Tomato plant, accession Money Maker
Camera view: horizontal (90 deg, fisheye); turntable rotation: 60 degrees
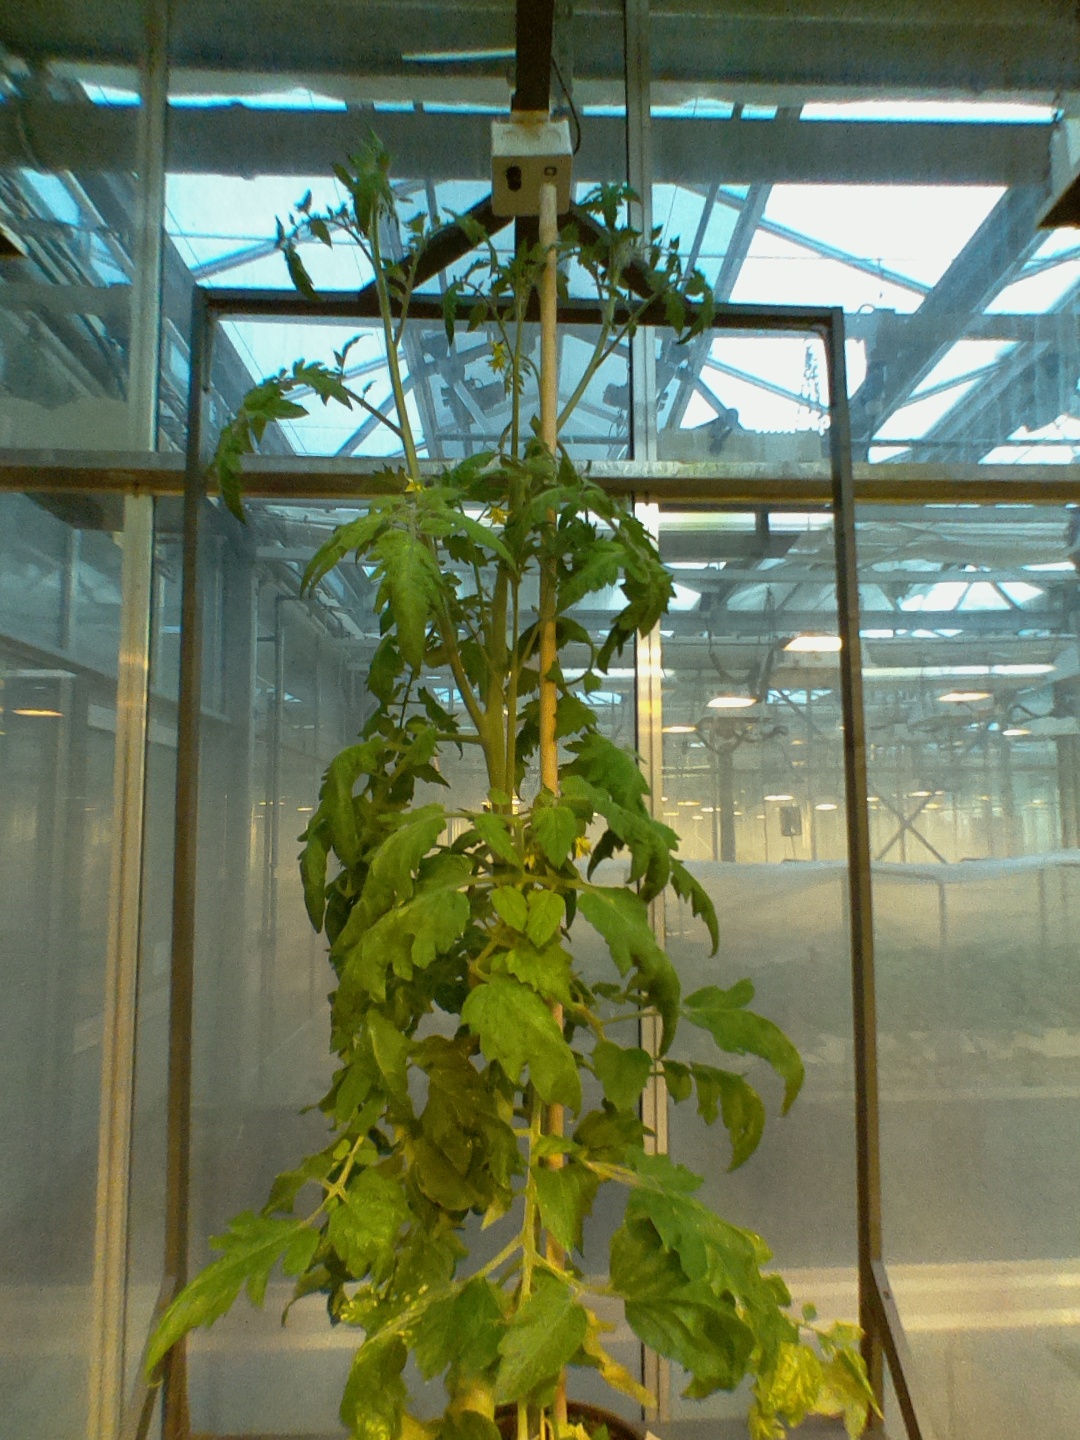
BBCH growth stage 70: Fruits at the main stem or branches visibles